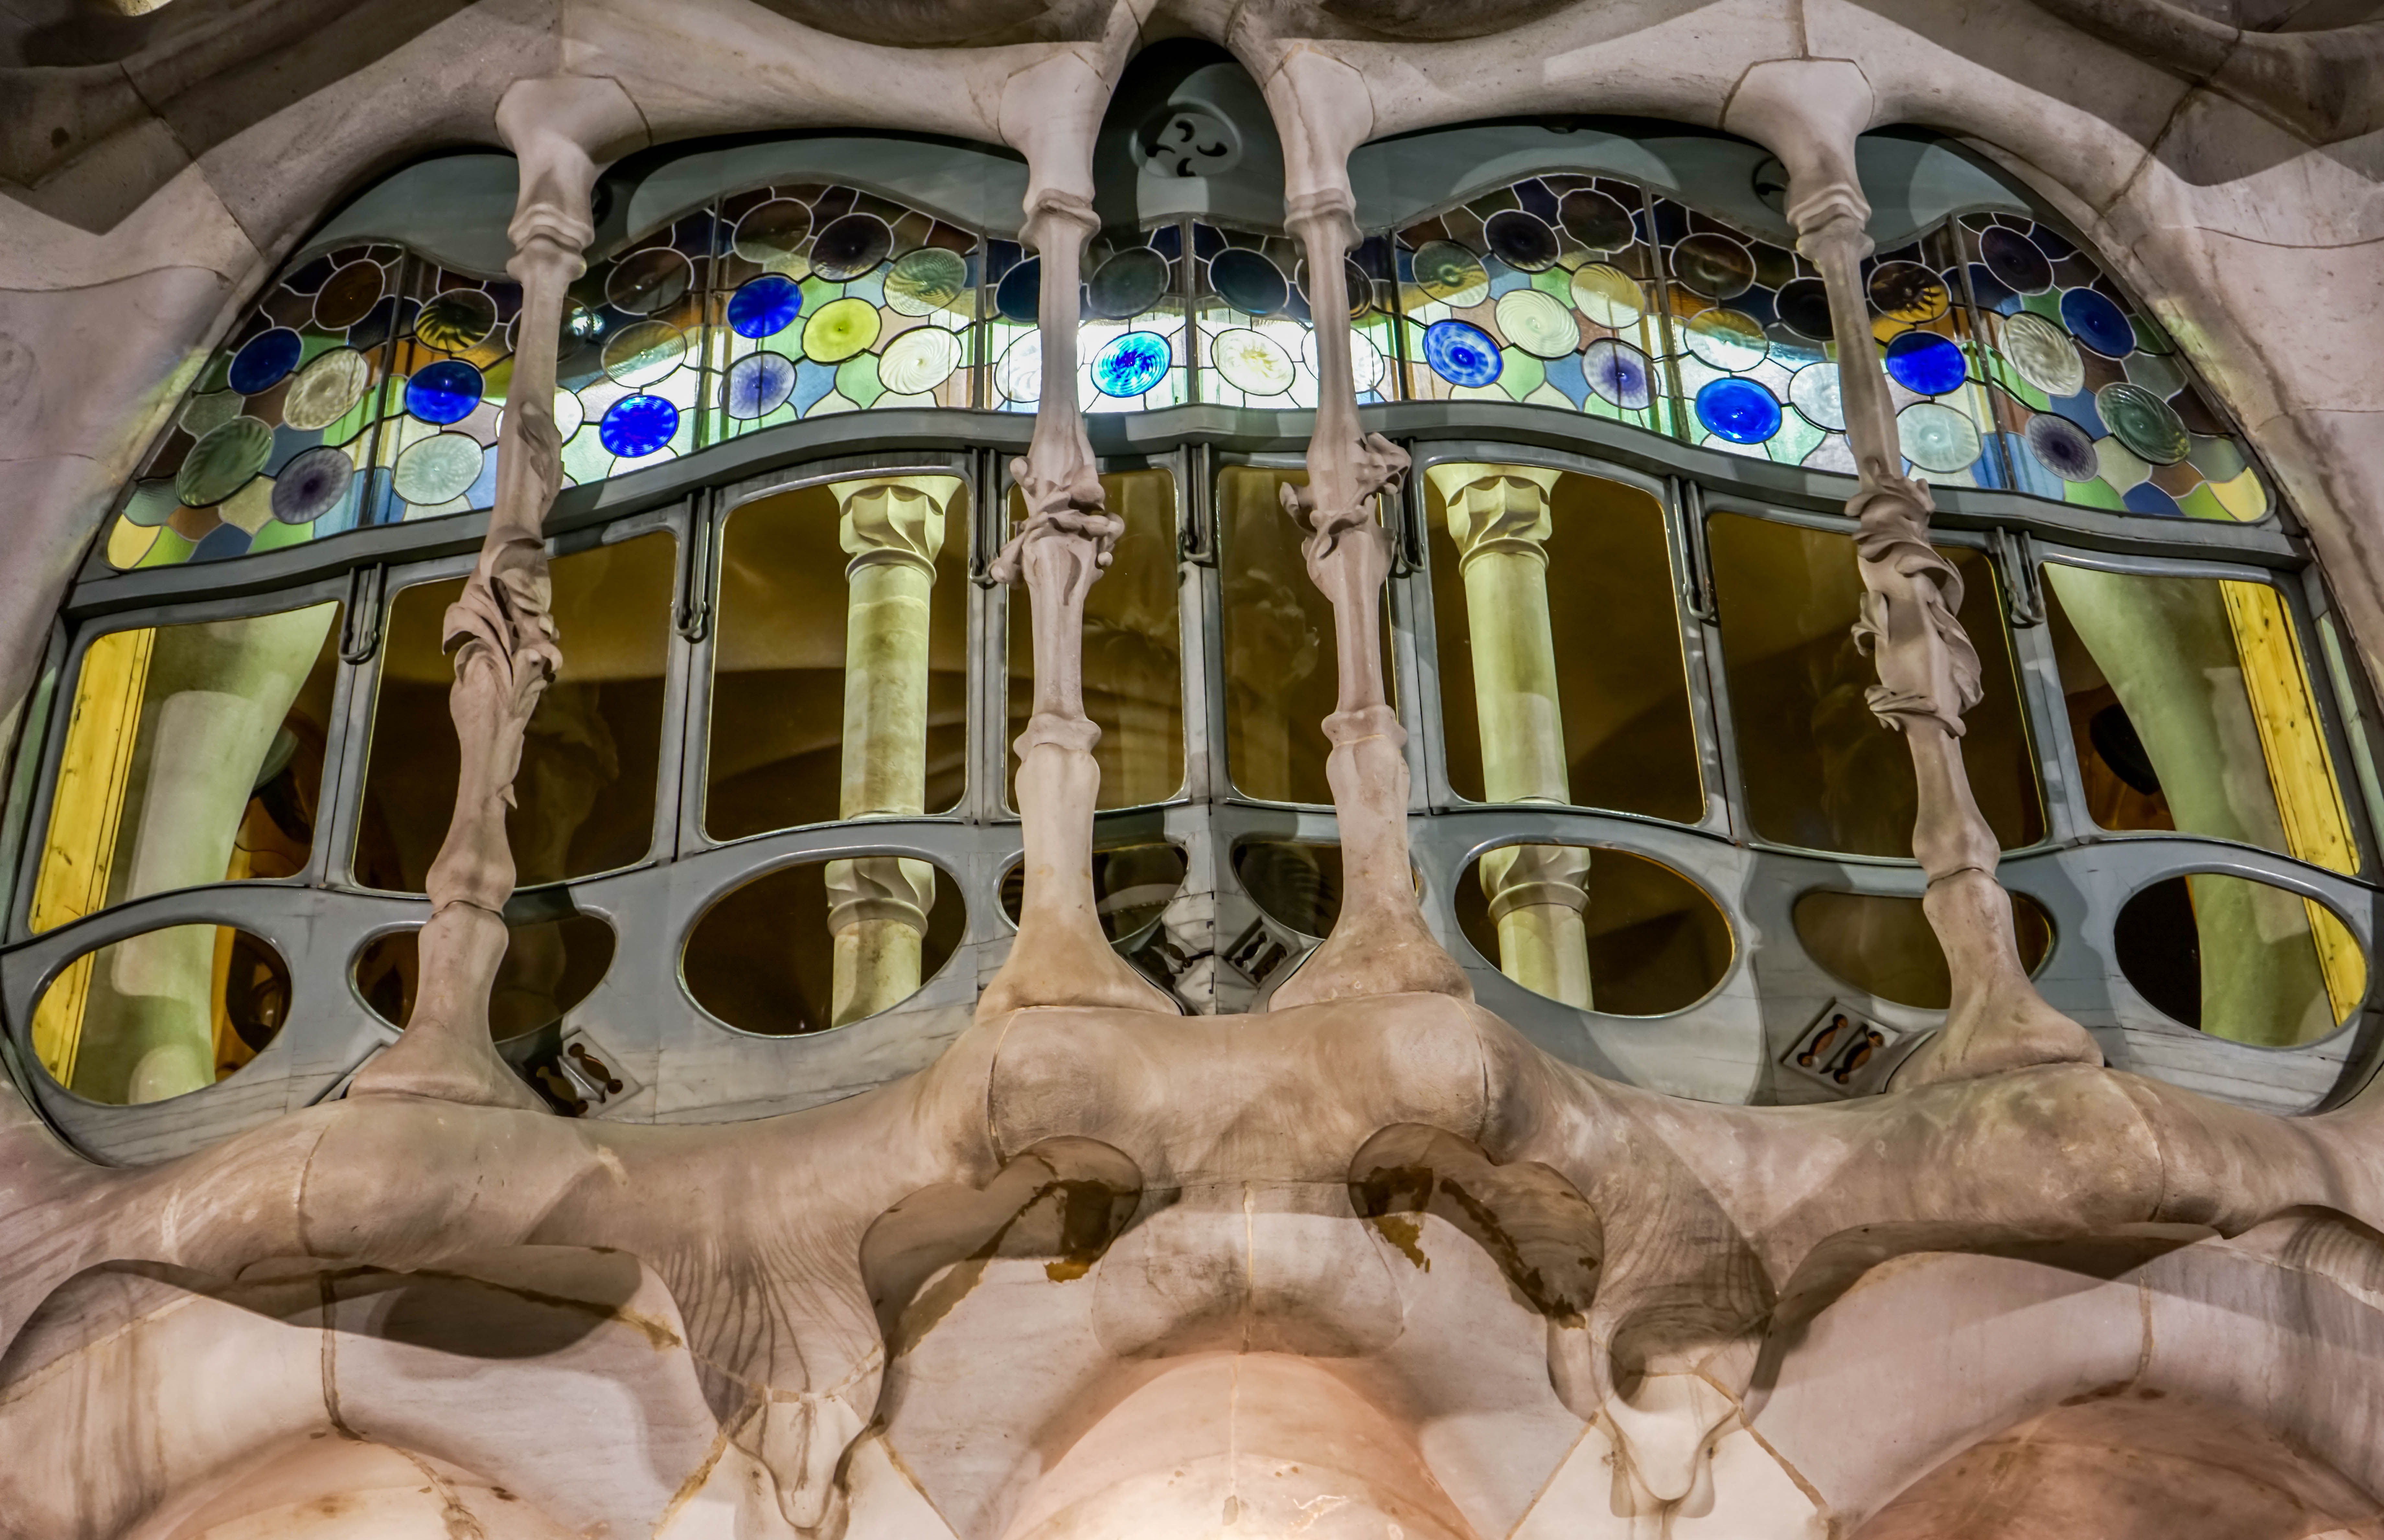
architecture, window, glass, building, city, monument, tourist, travel, europe, landmark, cathedral, exterior, historic, tourism, place of worship, art, catalonia, famous, touristic, ancient history, gaudi house, barcelona spain